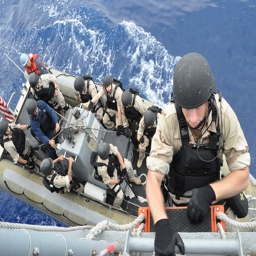
A man climbing up the side of a boat from a raft filled with men.
A man climbing from a raft onto a boat
Several military personnel in a small boat with one person on the ladder.
A group of men climbing into a boat from a raft.
A man crawling up a ladder to a larger boat from a small boat filled with military men.